Minamoto no Yoshitsune

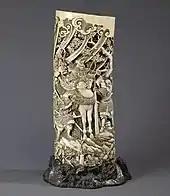

Yoshitsune then secured imperial authorization to ally with his uncle Minamoto no Yukiie in opposing Yoritomo. Incurring Yoritomo's wrath, Yoshitsune fled Kyoto in 1185. His faithful mistress, Shizuka Gozen, carrying his unborn child, fled with him at first, but then was left behind, and soon taken into custody by forces loyal to Yoritomo.